East Matagorda Bay

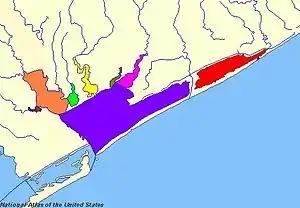
Carancahua Bay (yellow), Chocolate Bay (brown), East Matagorda Bay (red), Keller Bay (lime), Lavaca Bay (orange), Matagorda Bay (purple), Tres Palacios Bay (magenta), Turtle Bay (olive)

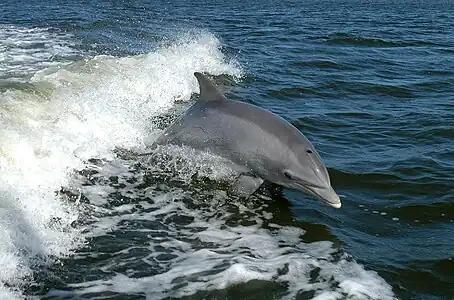
Common Bottlenose Dolphin riding the wake of a boat's waves.

East Matagorda Bay is located off Matagorda County on the Texas Gulf Coast (at 28°43' N, 95°49' W), enclosed by the Matagorda Peninsula and the tidal flats at the mouth of the Colorado River. It is a minor estuary, one of a series of estuaries along the Gulf Coast of Texas, but it has no significant river sources, receiving only the runoff from the adjacent coastal watershed. Its only true opening to the Gulf of Mexico is through Brown Cedar Cut, near the north end of the peninsula. East Matagorda Bay was devastated by the 1942 Matagorda Hurricane, the most devastating hurricane of the 1942 Atlantic hurricane season.